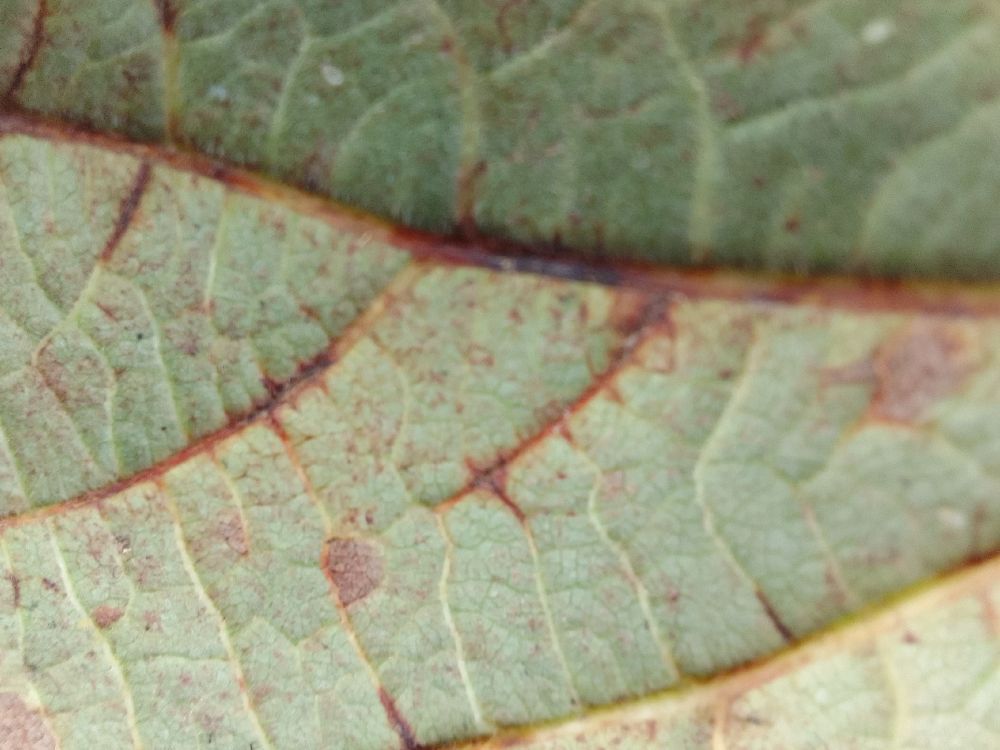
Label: anthracnose